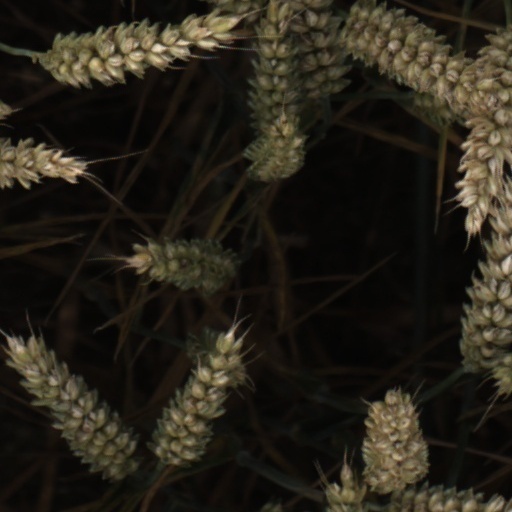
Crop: wheat